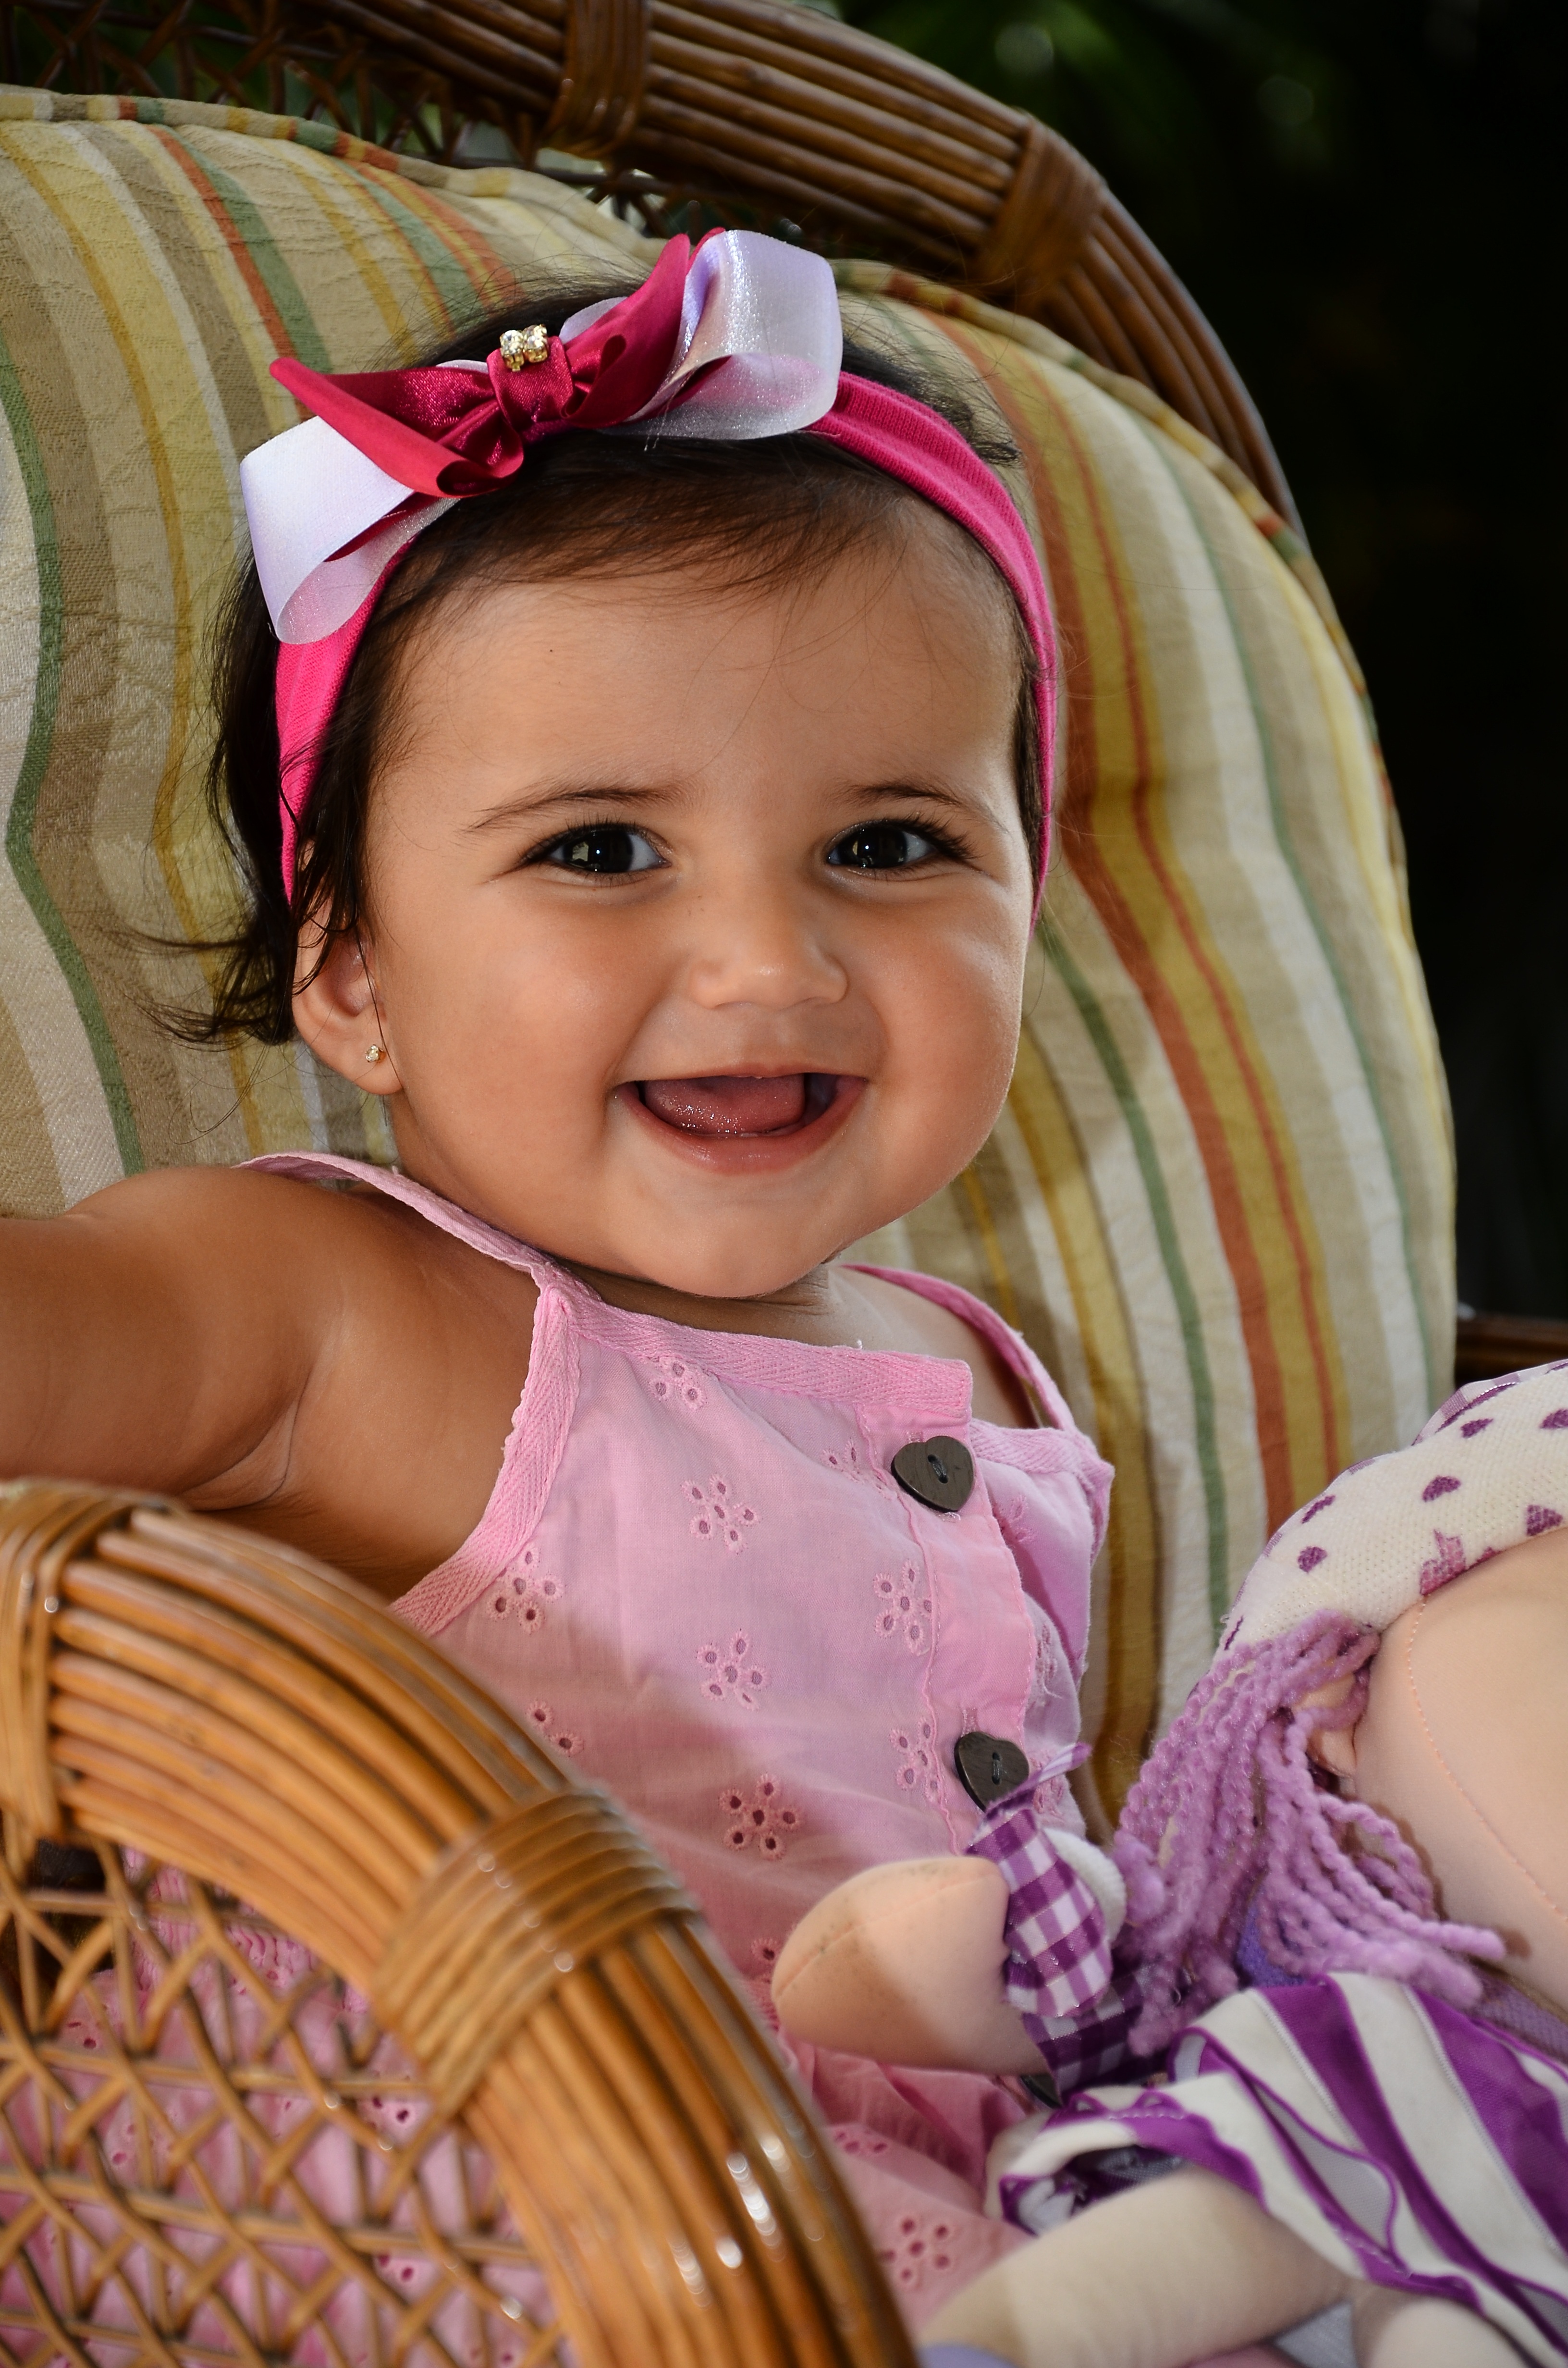
person, girl, flower, cute, portrait, child, clothing, pink, facial expression, smile, doll, dress, infant, toddler, eye, skin, beauty, sweetness, linda